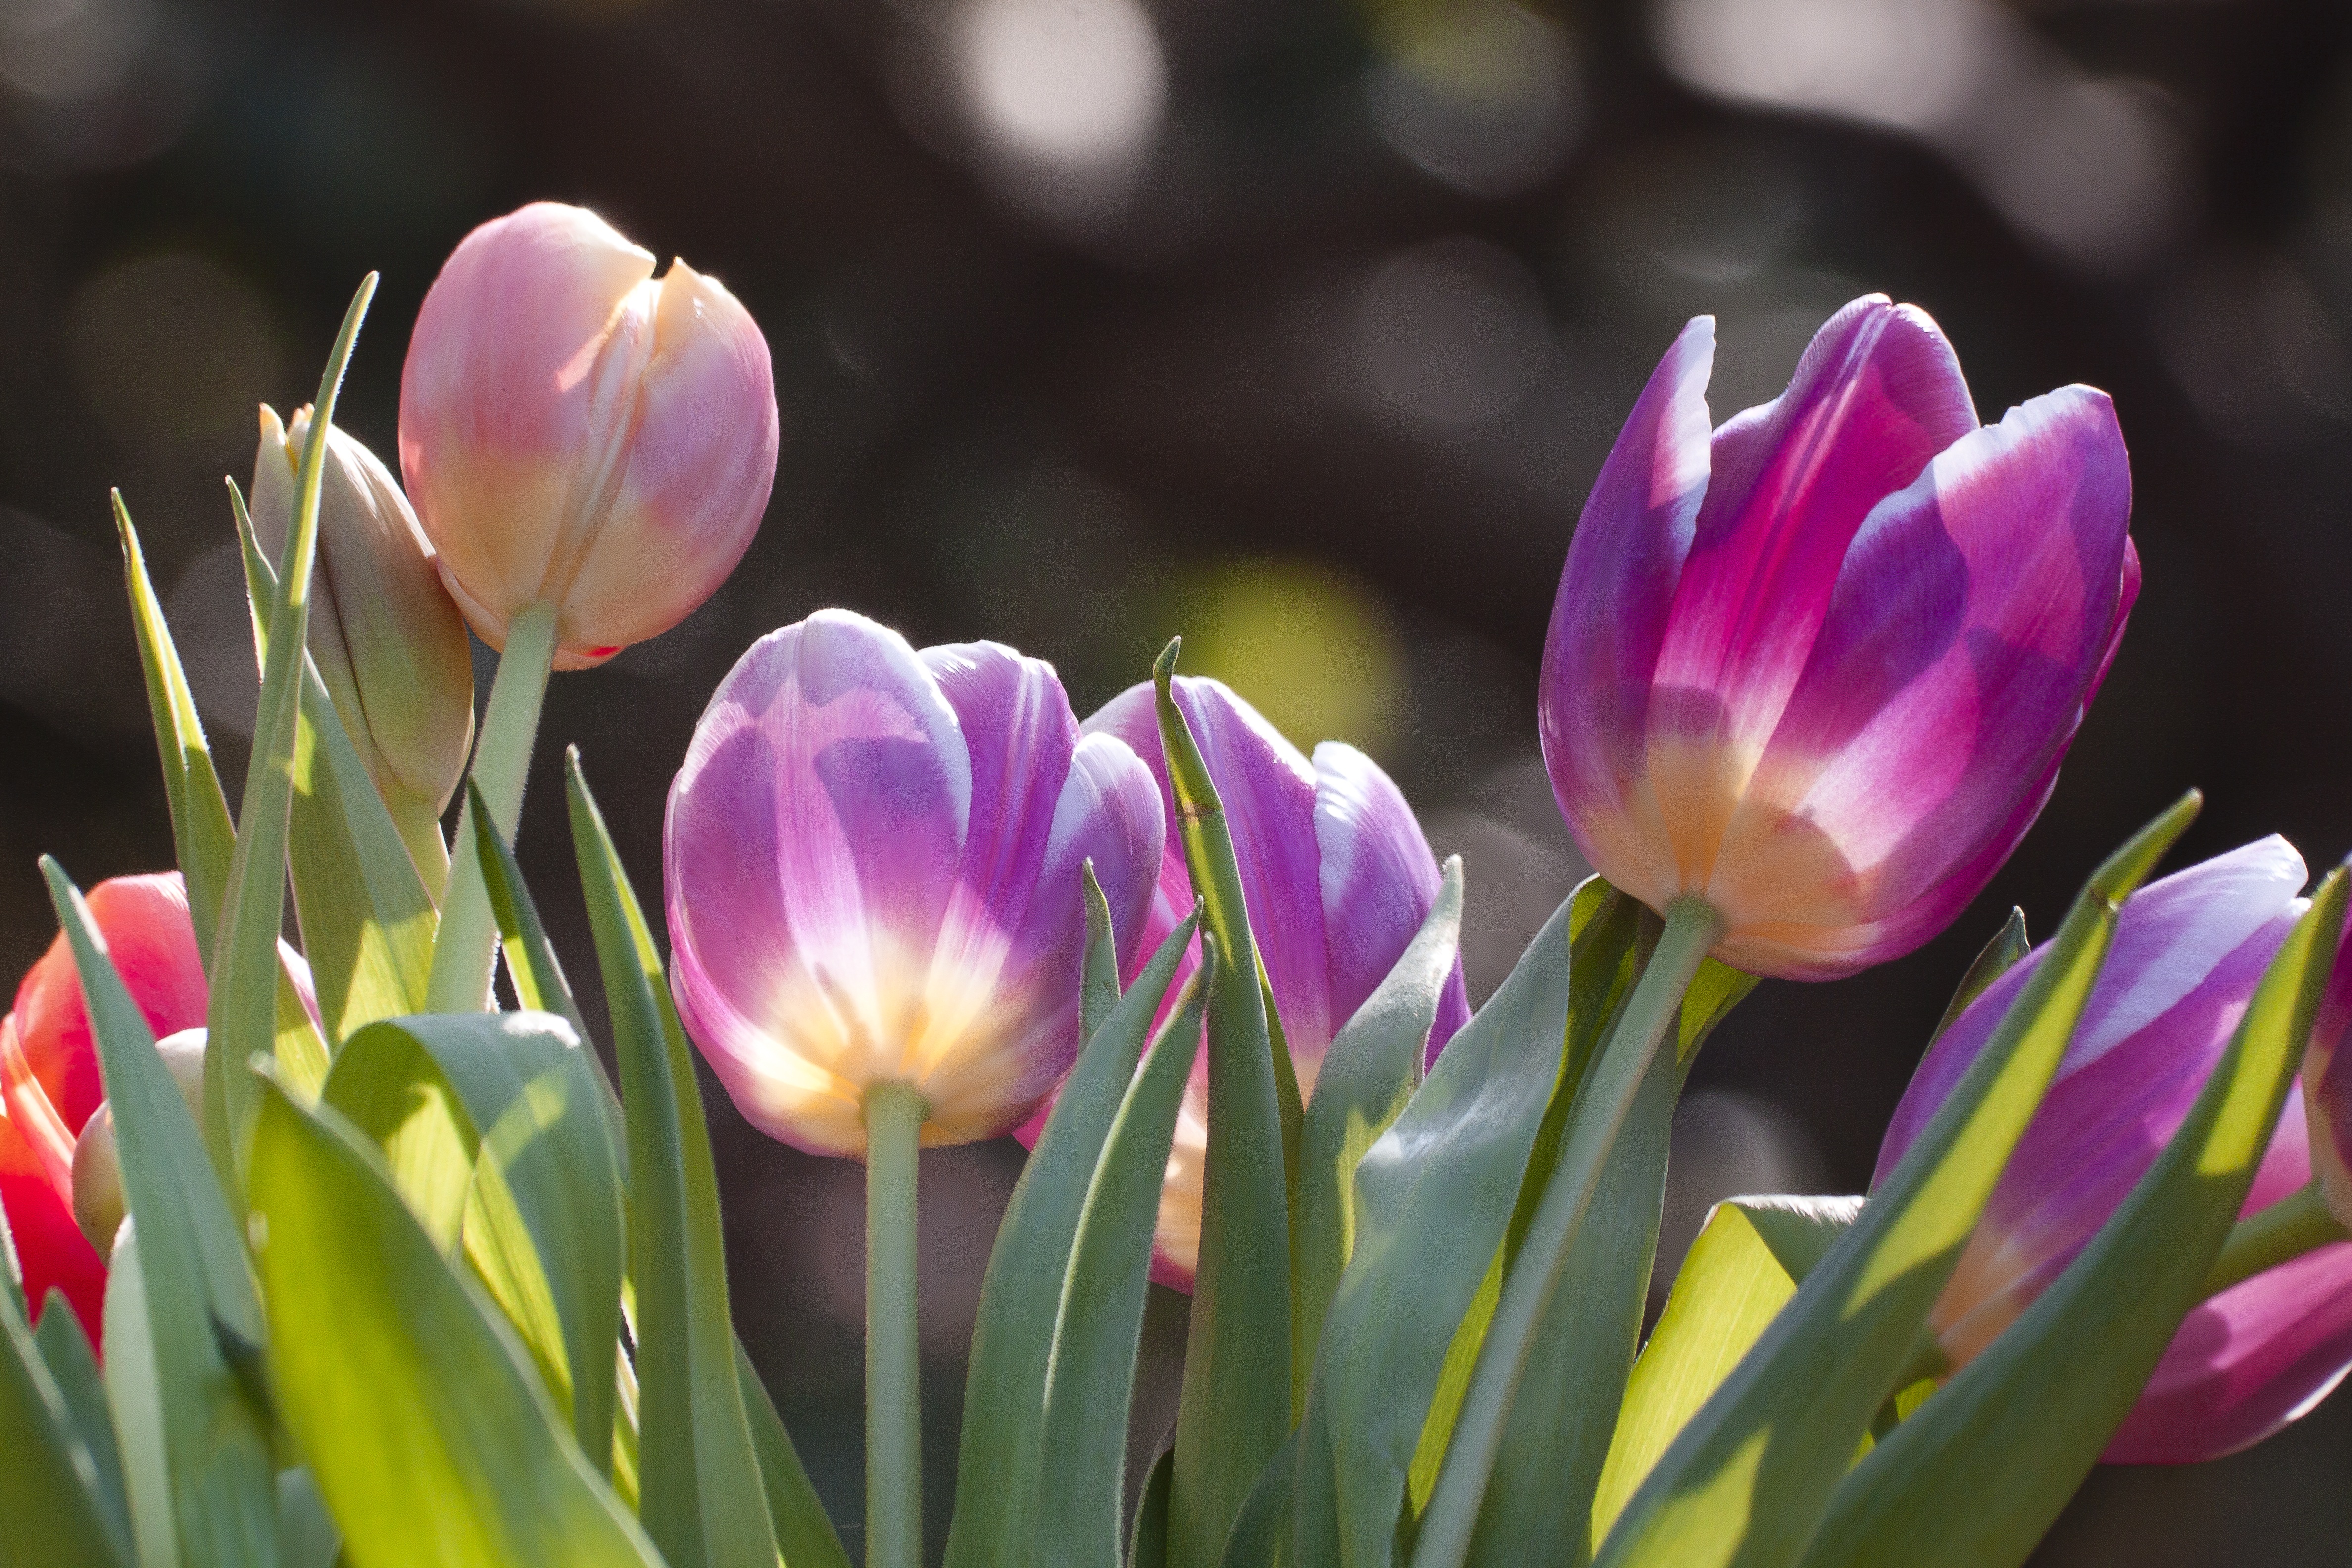
blossom, bokeh, plant, white, leaf, flower, purple, petal, bloom, tulip, spring, green, red, park, botany, garden, pink, flora, violet, crocus, spring flower, macro photography, flowering plant, plant stem, land plant